Tanks of the interwar period

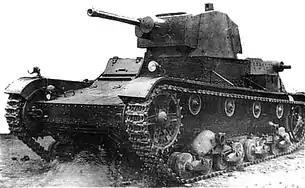
Polish 7TP tank. These were based on the British Vickers 6-Ton

While lighter tanks formed almost the entirety of the German forces, heavier tanks were at least at the prototype stage. In 1934, a number of heavy prototypes were constructed, based around either 75 or 105 mm main guns. Designated "Neubaufahrzeug" (NbFz) and very similar to contemporary Soviet and British designs, six were built by Rheinmetall and Krupp. Although they were mainly useful for propaganda purposes because only a handful of the tanks were made, three were actually used in combat in Norway. The knowledge of the NbFz and the experiences of the lighter tanks in Spain aided in designing the next generation of tanks, the Panzer III and Panzer IV. The PzIII was the lighter of the two and was intended for use in anti-tank operations, whereas the heavier PzIV was armed with a short-barrel gun and intended for supporting infantry.